Jenny's Lantern

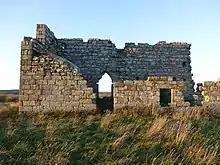
The Jenny's Lantern folly

Jenny's Lantern is an area of moorland in north Northumberland, England, taking its name from an 18th-century 'eye-catcher' folly sited towards the top of a small promontory hill above the River Aln. Situated on the southern slope of the Jenny's Lantern area is an Iron Age hillfort, overbuilt by and adjoined to a larger and very well preserved Romano-British stone-built settlement and field system. It partially collapsed during a storm in November 2021.